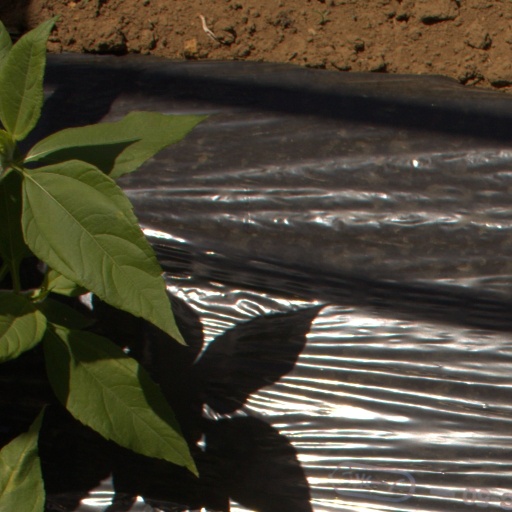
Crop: Jerusalem artichoke